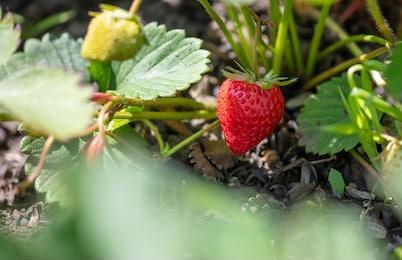
Label: Strawberry